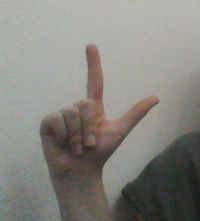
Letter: laam